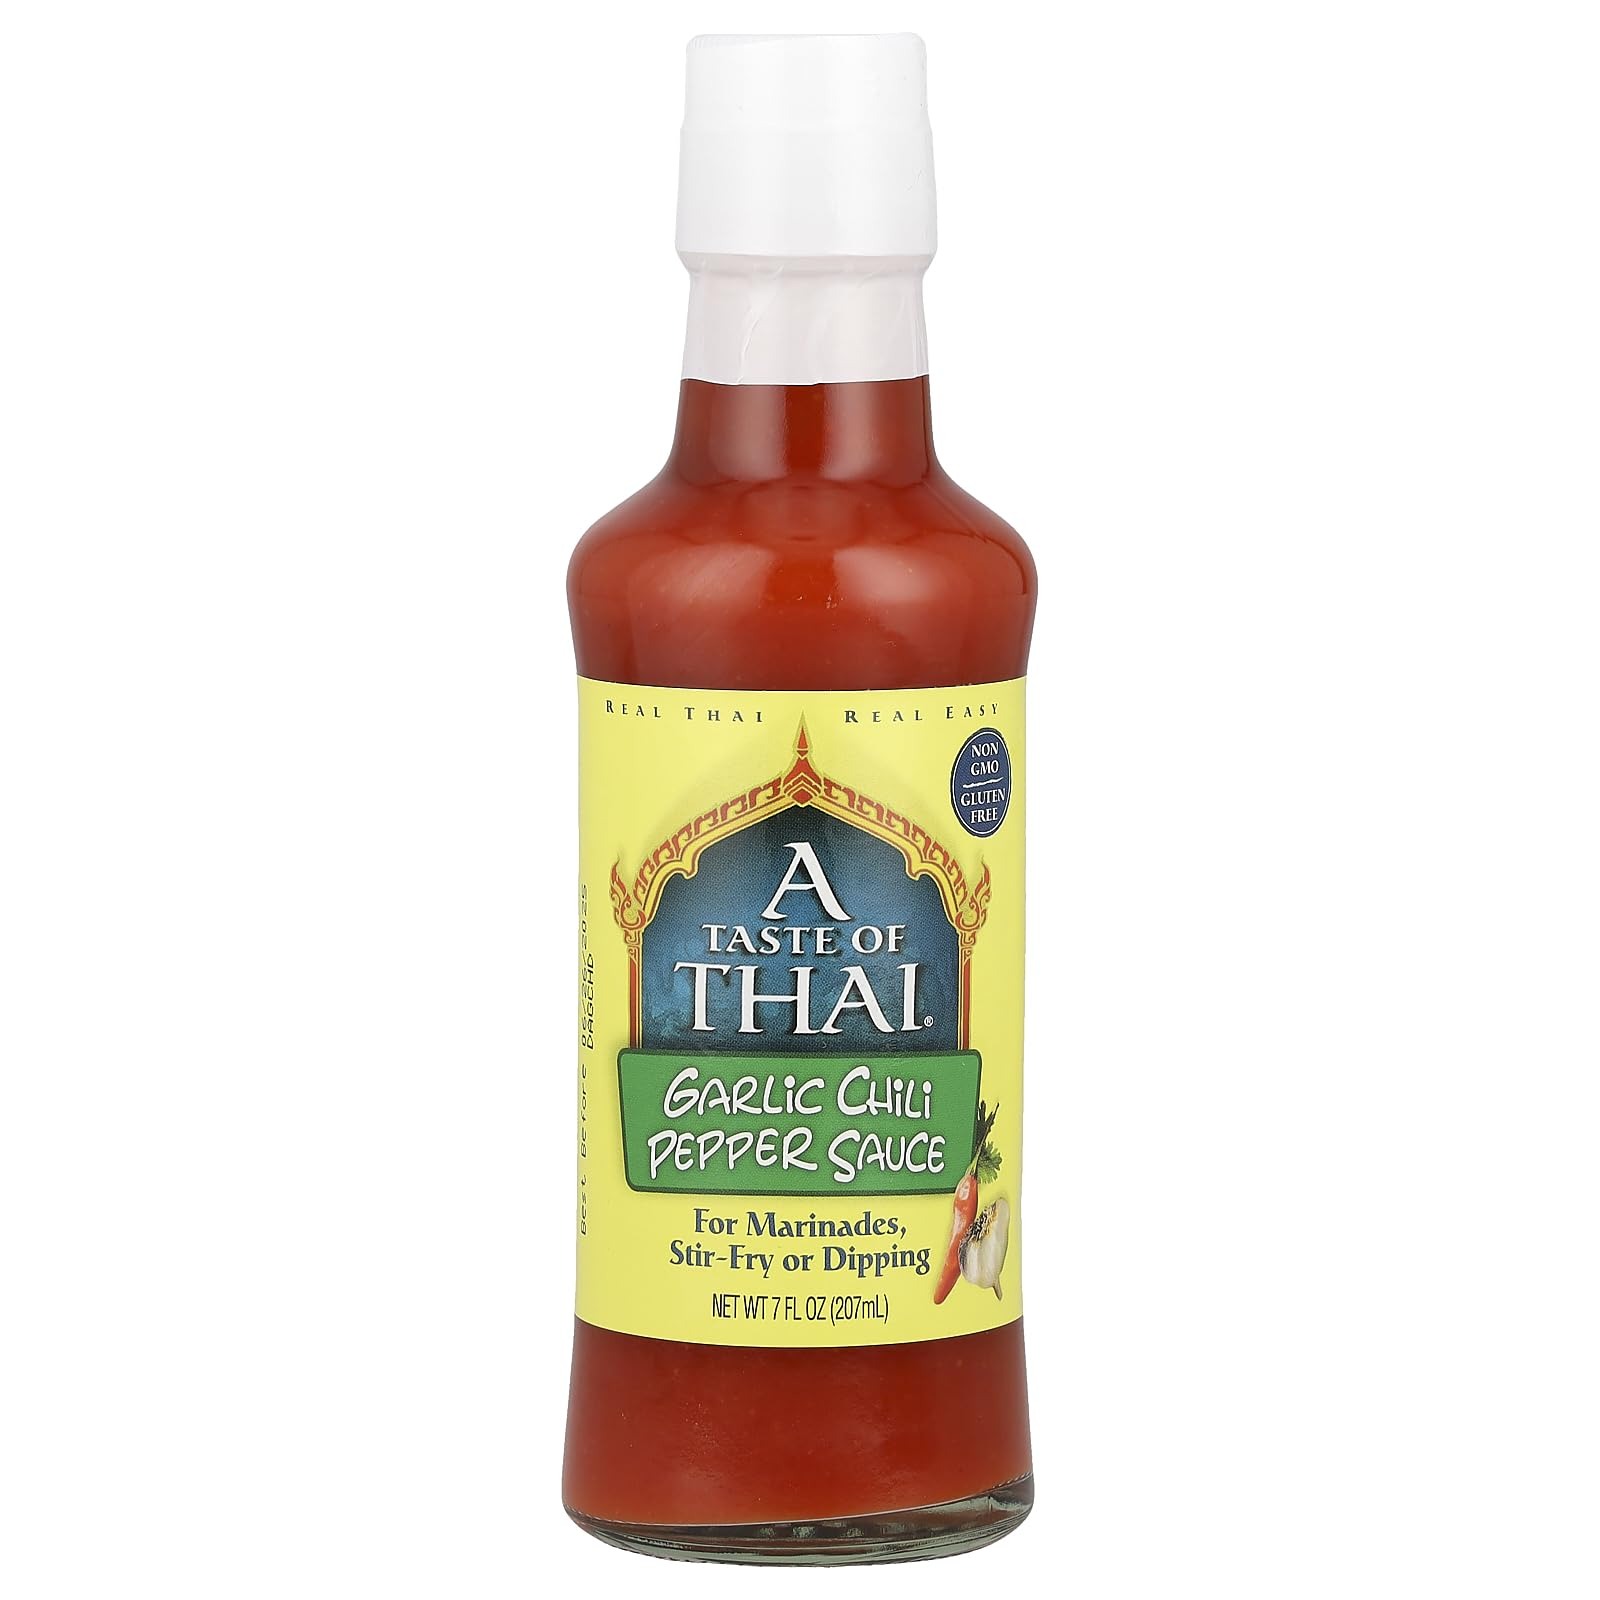
Item Name: Taste Of Thai Sauce Garlic Chili Pepper, 7 oz
Bullet Point: A great dipping, barbecue, and baking sauce
Value: 7.0
Unit: oz

Price: 4.23